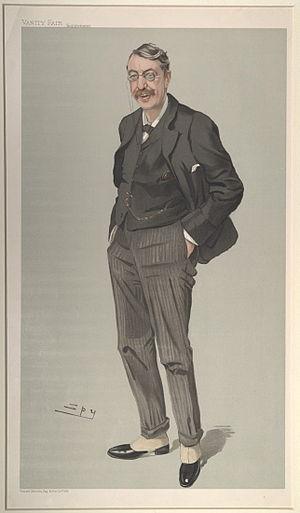
Sir Charles Villiers Stanford est un compositeur irlandais, né le 30 septembre 1852 à Dublin et décédé le 29 mars 1924 à Londres.